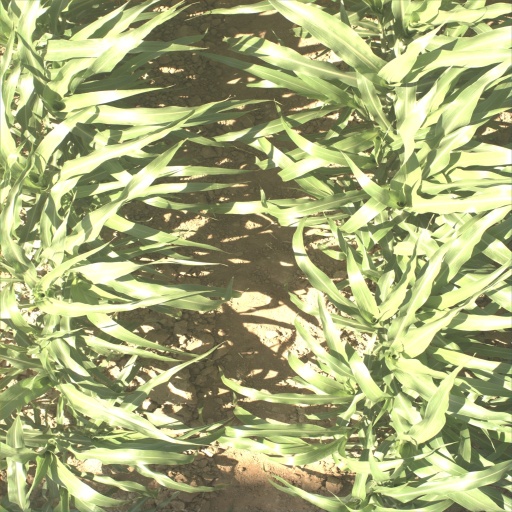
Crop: sorghum